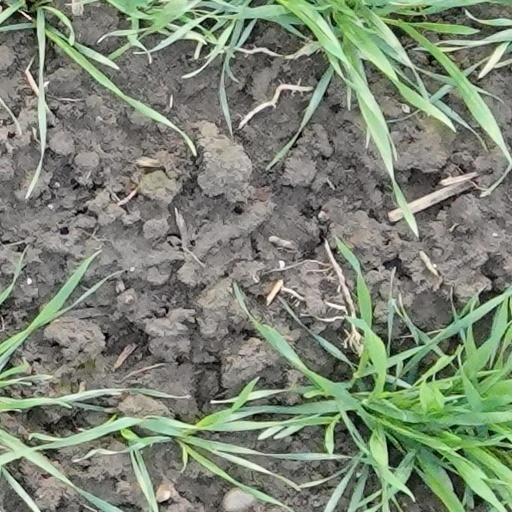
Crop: wheat